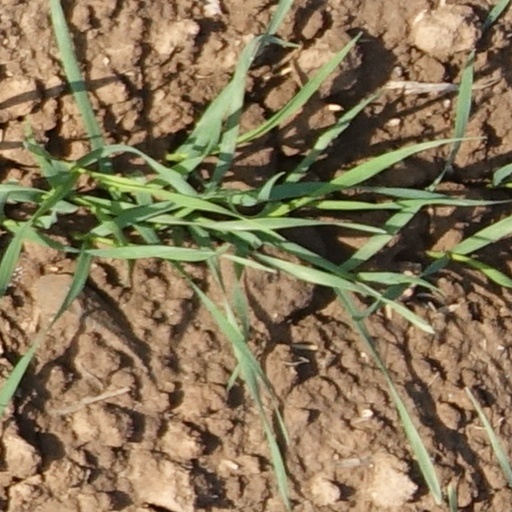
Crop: wheat